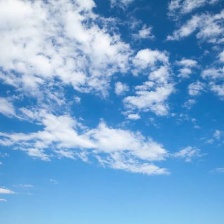
Cloud type: Altocumulus